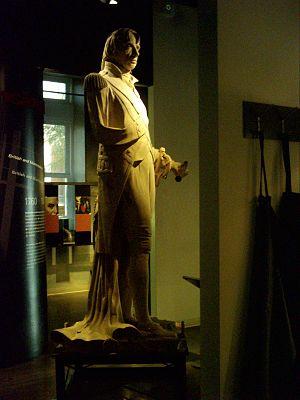
Nelson au Centre d'histoire de Montréal.
Le Centre d'histoire de Montréal, situé au 335 place d'Youville dans le Vieux-Montréal, est un lieu consacré à l'histoire de Montréal Il a été créé en 1983, afin de permettre à la ville d'interpréter son patrimoine et son histoire.